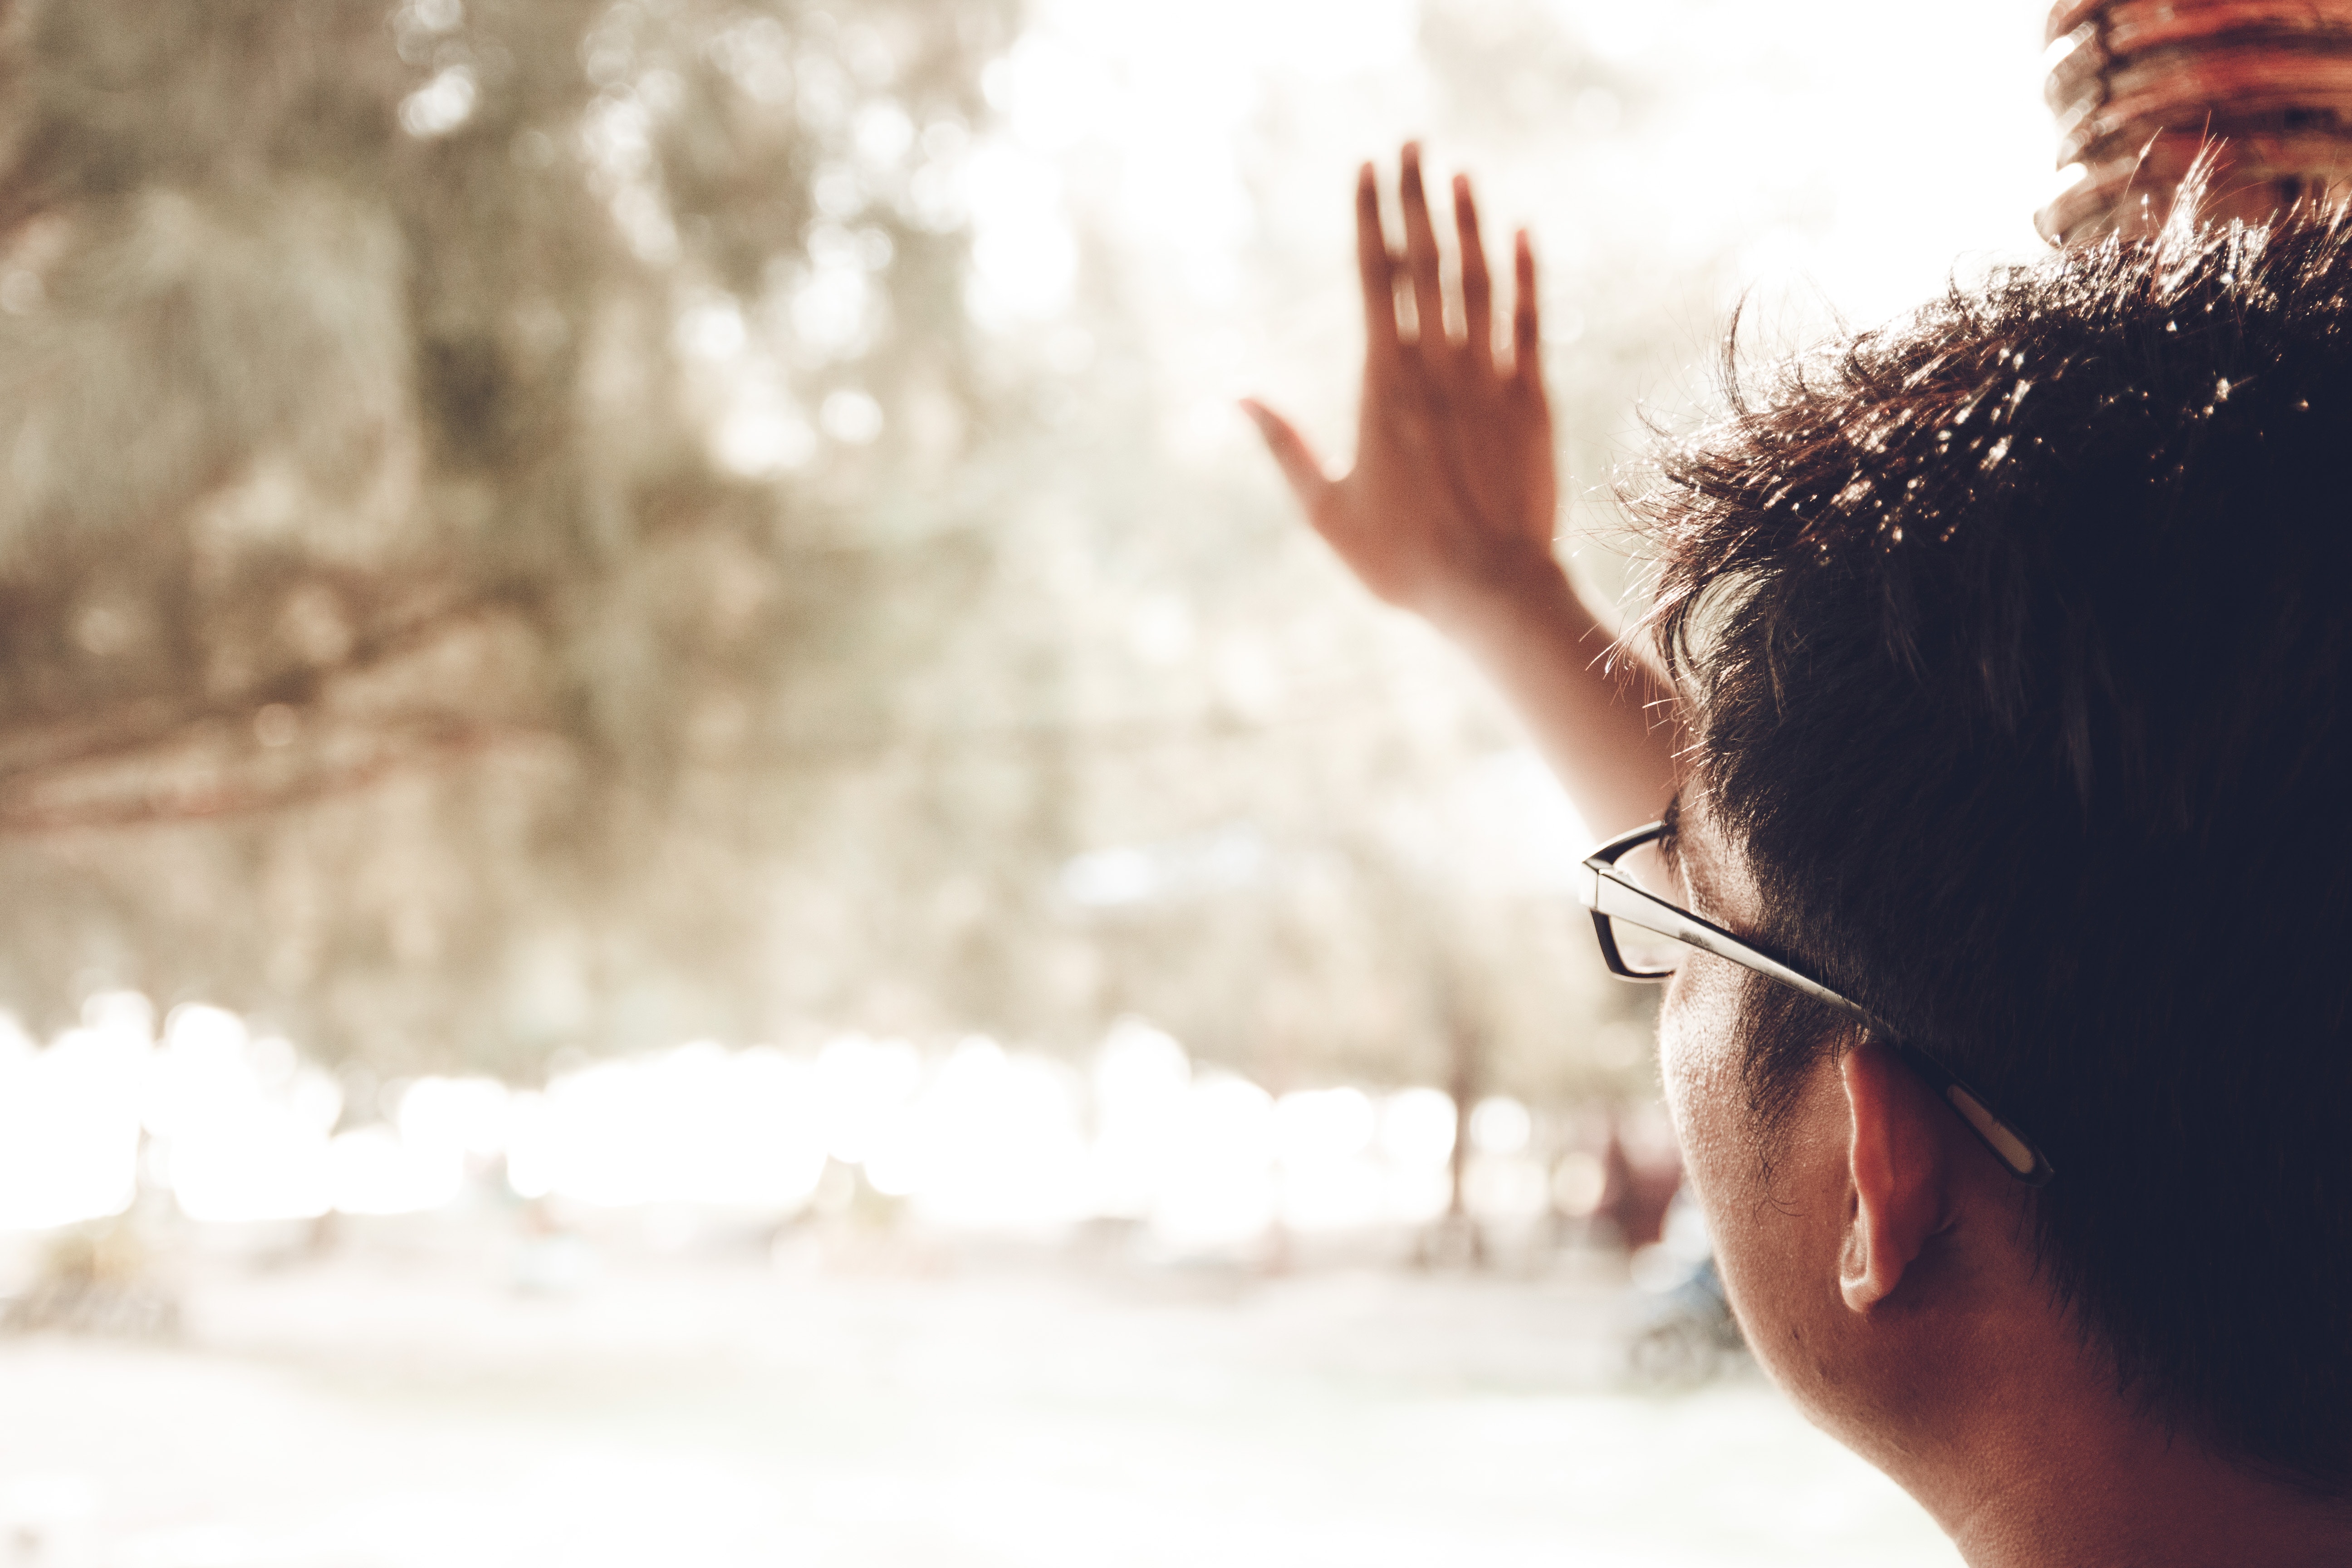
eyewear, light, nose, glasses, sky, water, sunlight, fun, photography, hand, tree, smile, reflection, gesture, vacation, happy, winter, vision care